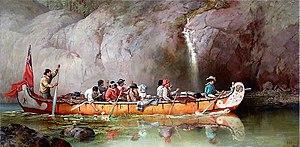
Voyageurs passant devant une chute en canot, de Frances Anne Hopkins, 1869. Les voyageurs canadiens, empruntant aux Autochtones leur savoir et leurs techniques, ont pénétré à l’intérieur du continent, et ont souvent entrepris de longs voyages en navigation fluviale, à la recherche de fourrure. Scène représentant un gros canot à marchandises de la Compagnie de la Baie d'Hudson passant devant une chute, probablement sur la rivière des Français. Les passagers à bord du canot sont peut-être l'artiste et son mari, Edward Hopkins, secrétaire du gouverneur de la Compagnie de la Baie d'Hudson.